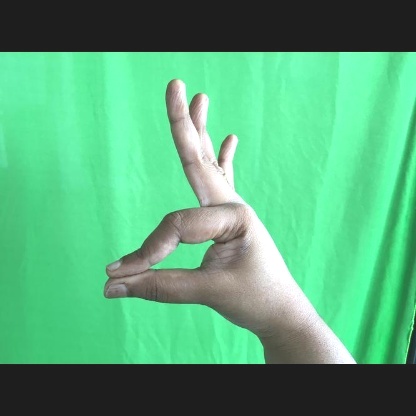
Mudra: Hamsasyam